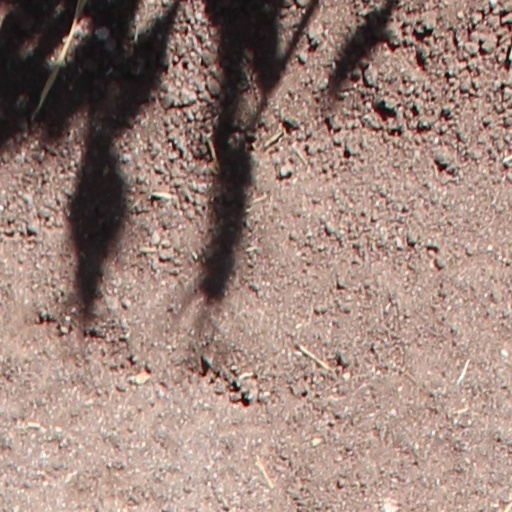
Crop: wheat